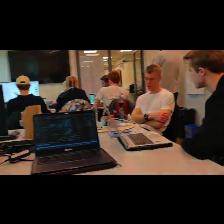
Label: Human